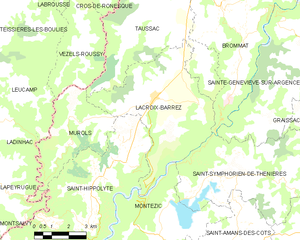
Lacroix-Barrez est une commune française, située dans le département de l'Aveyron en région Occitanie. Elle est située, comme Mur-de-Barrez, dans une région appelée le Barrez, raison pour laquelle ses habitants sont appelés les Crucibarréziens. Cette région faisait partie d'une région plus grande, le Carladez.